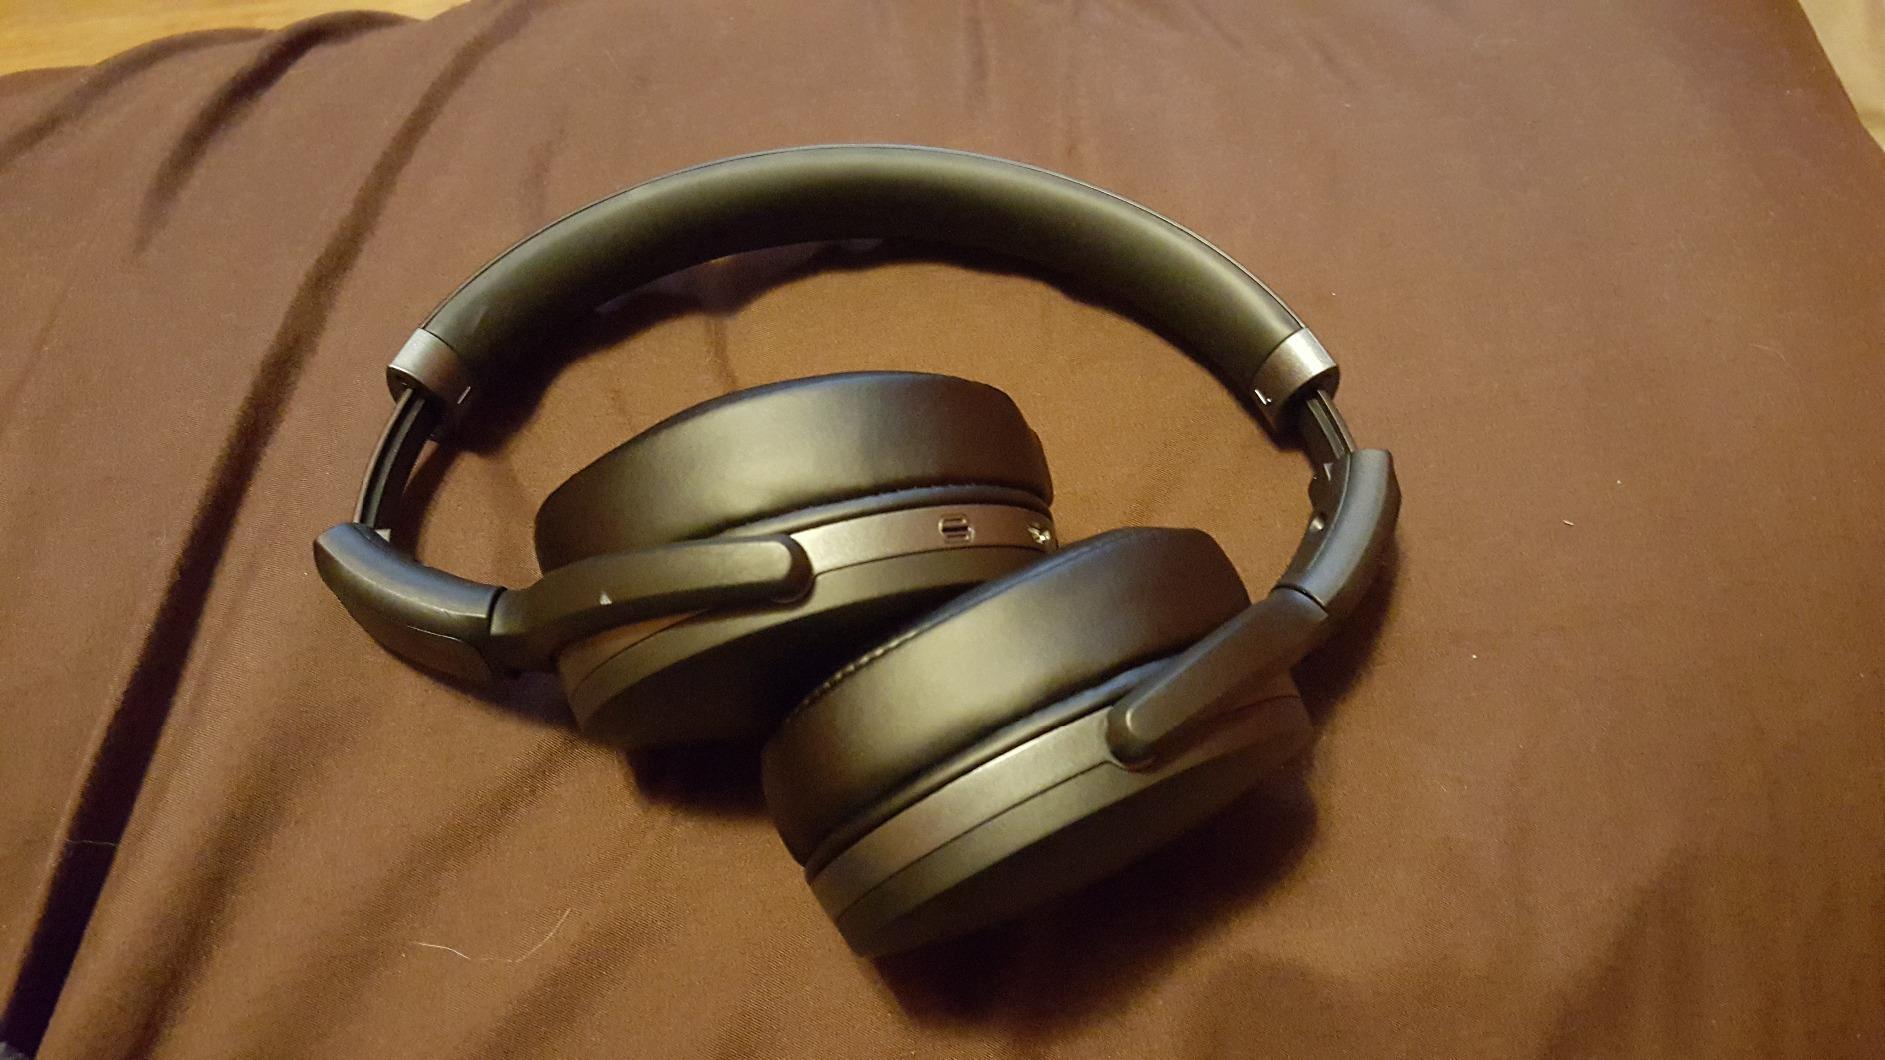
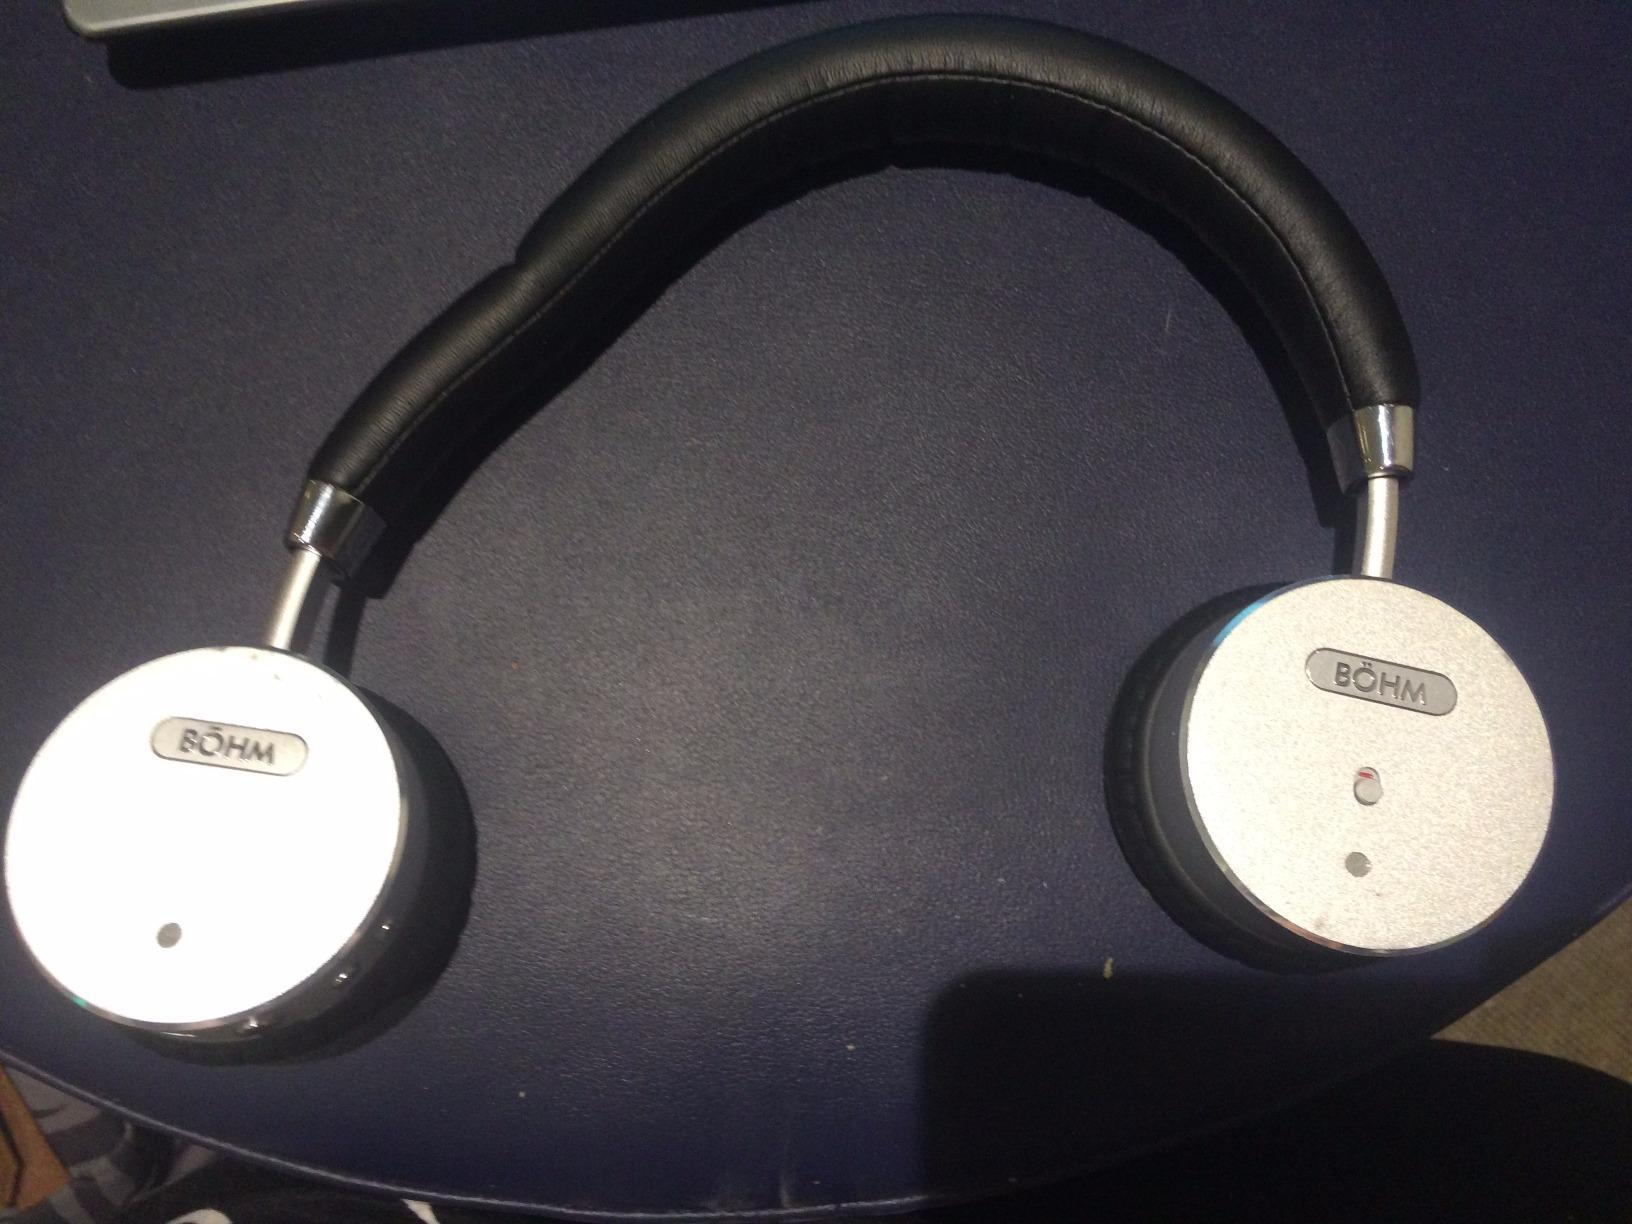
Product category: headphones
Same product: no